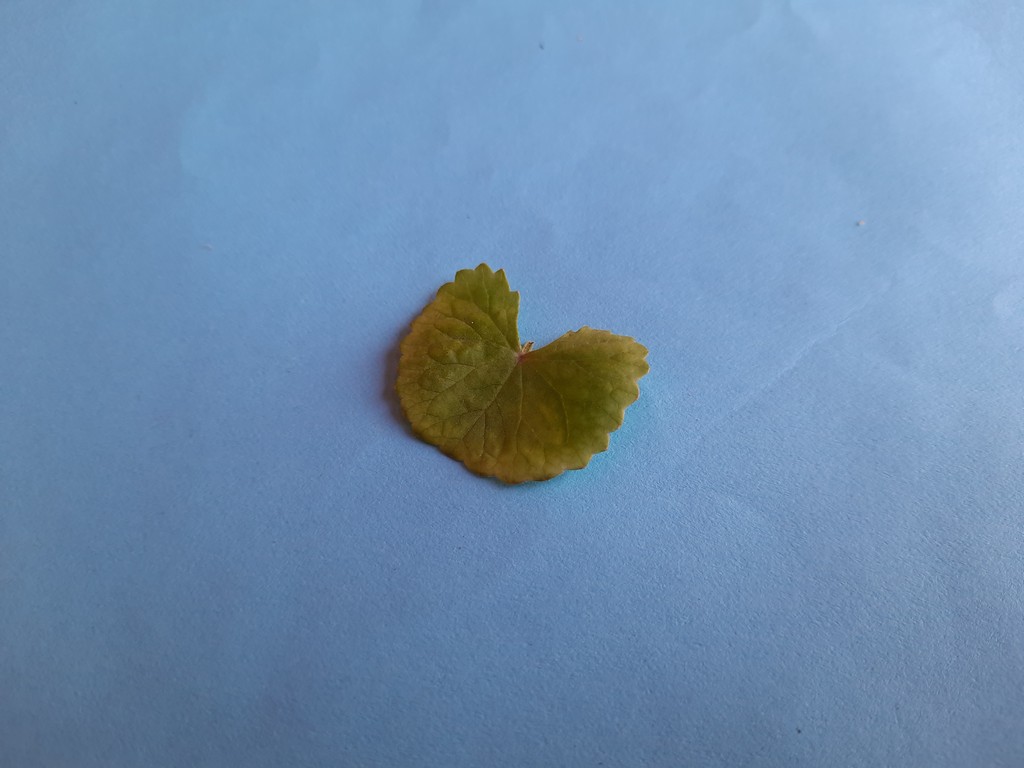
Label: Healthy